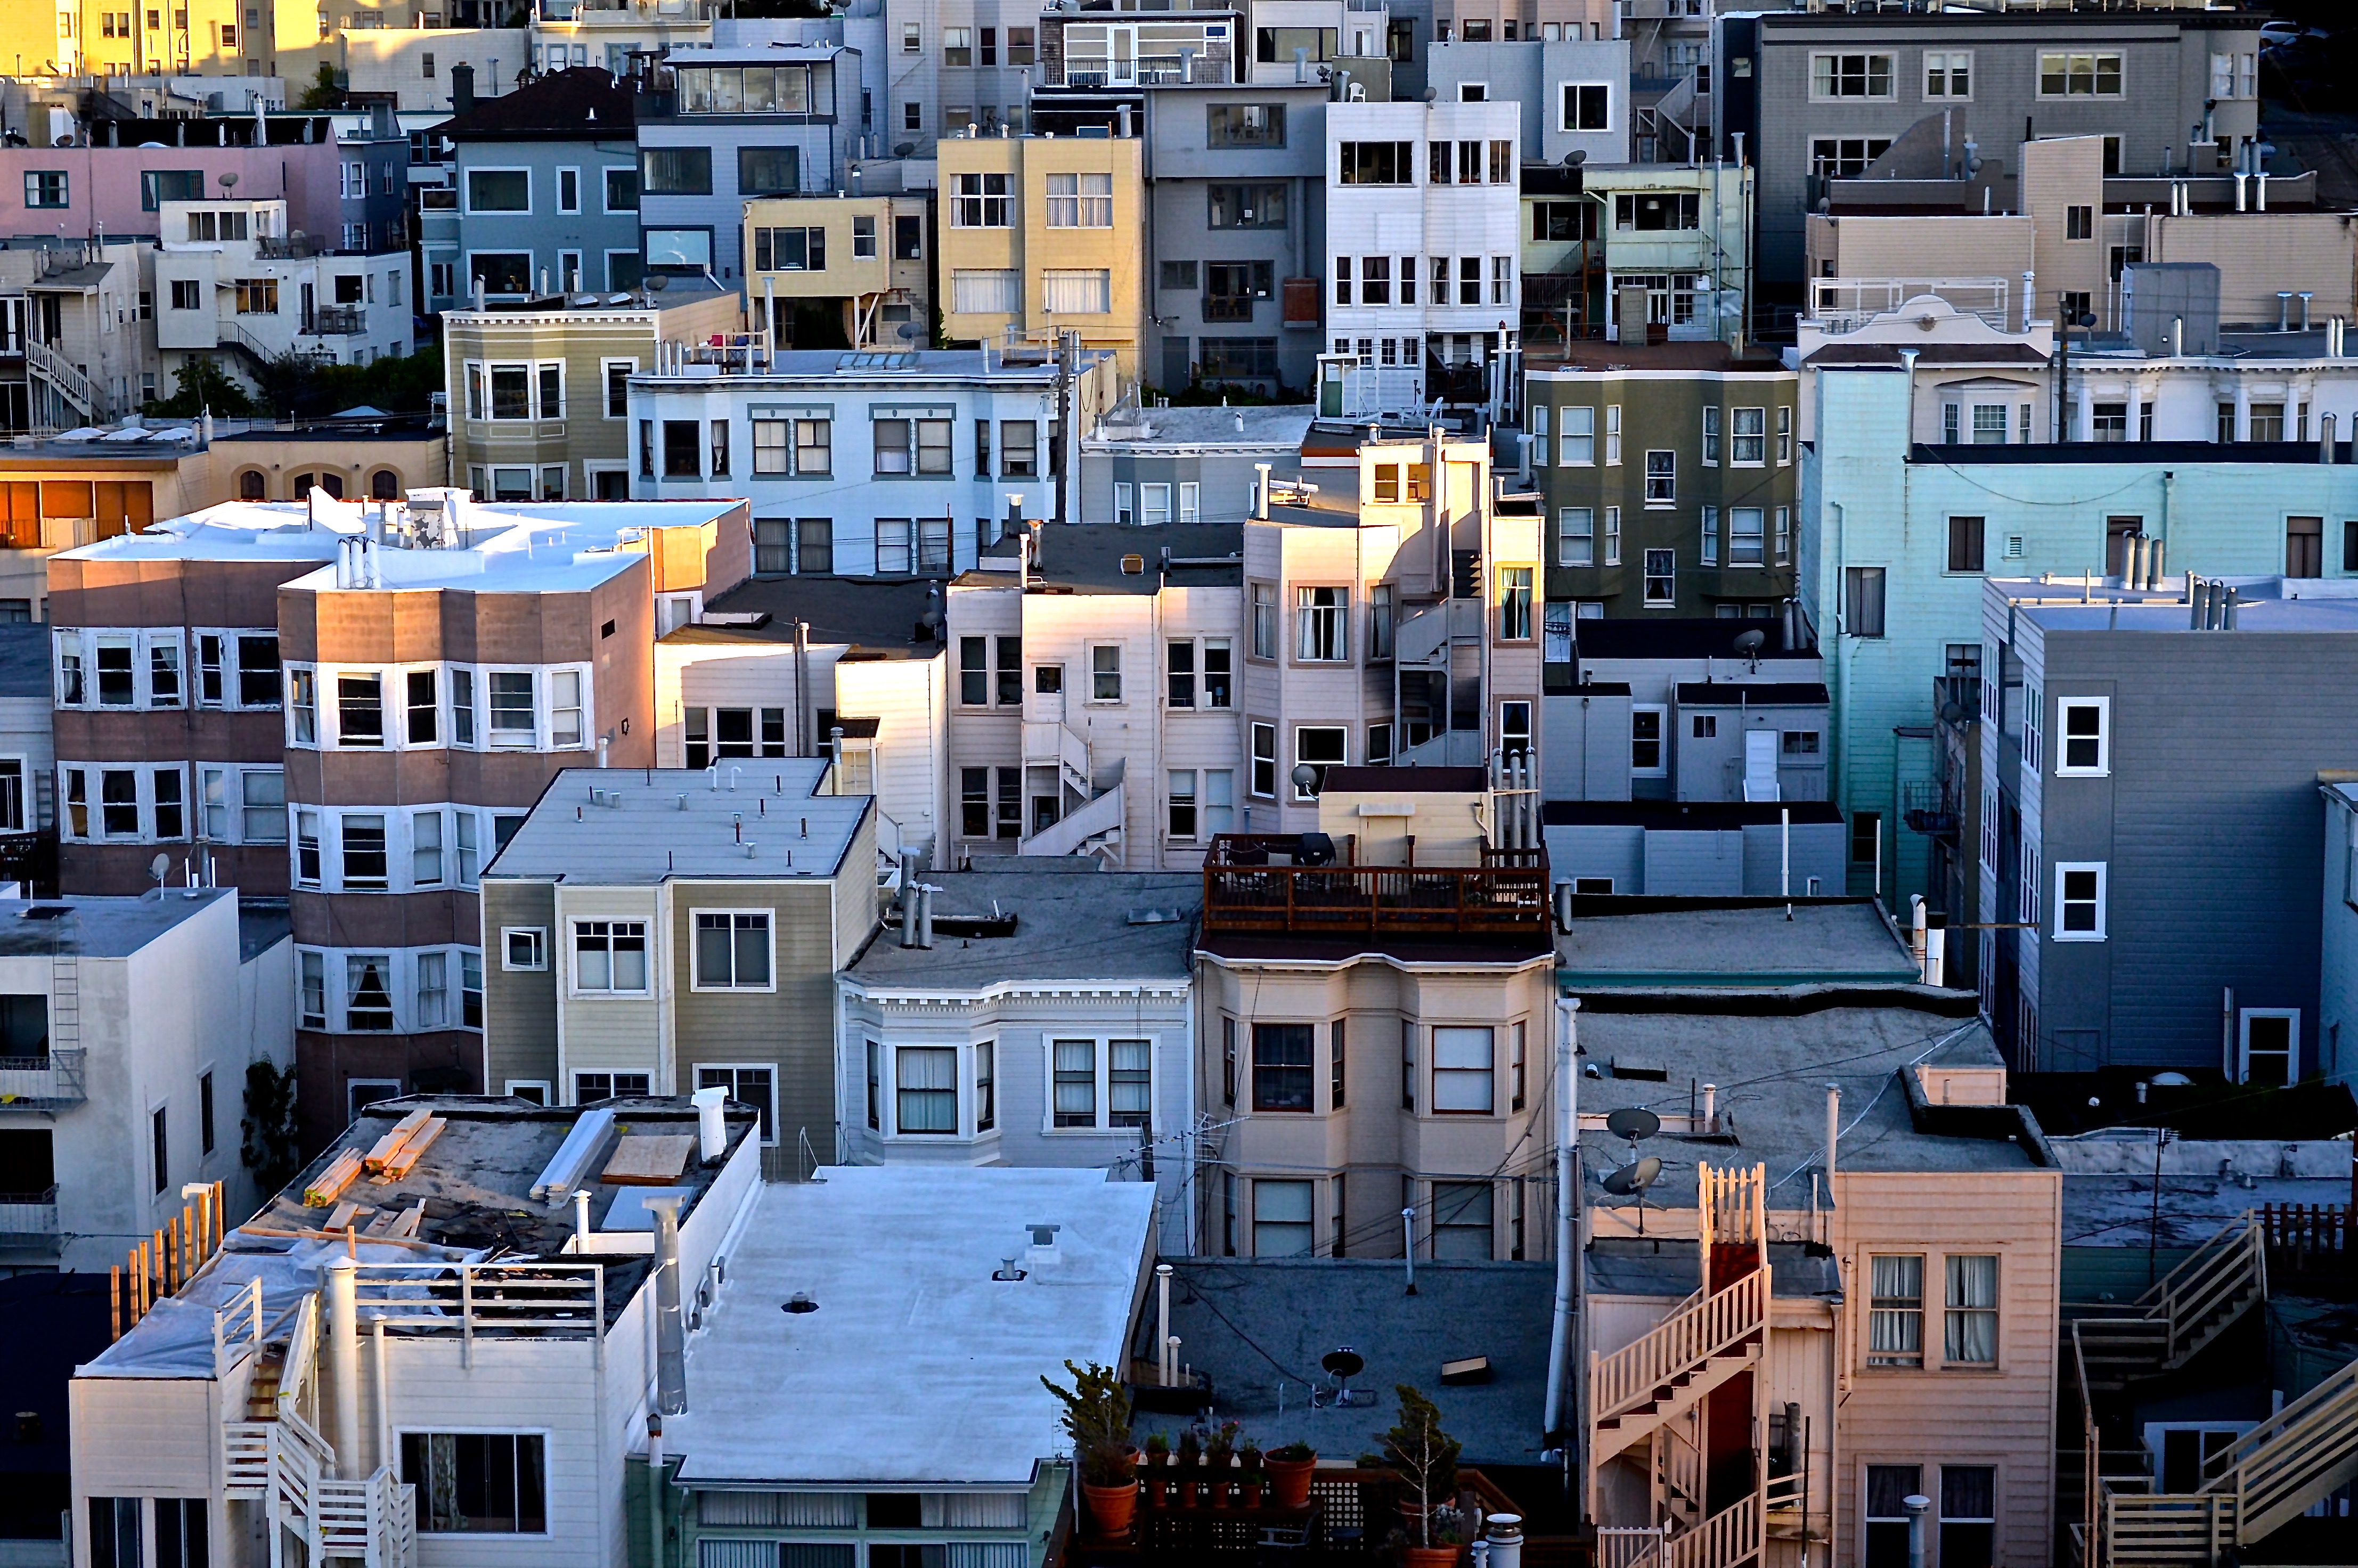
architecture, skyline, house, town, building, city, skyscraper, urban, cityscape, downtown, suburb, facade, tower block, metropolis, neighbourhood, aerial photography, urban area, residential area, human settlement, metropolitan area